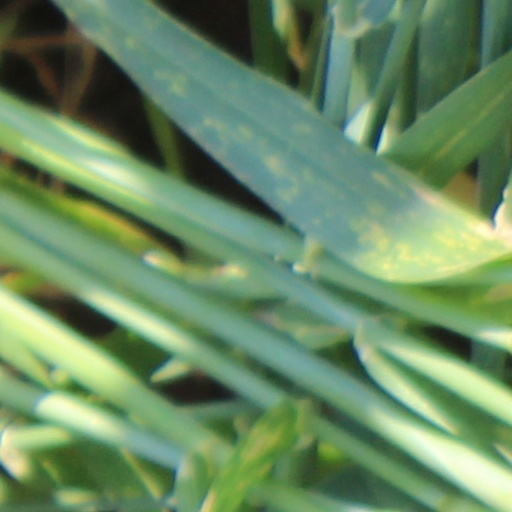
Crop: wheat